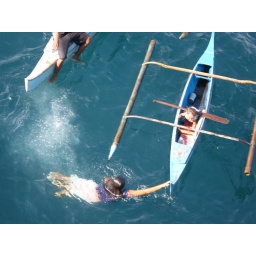
bajao ethnic group in zamboanga, philippines sea port diving coins thrown on the water by ship passengers